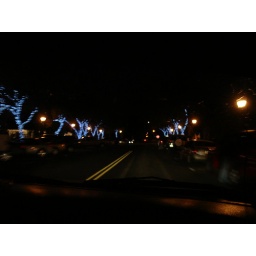
Blue lights wrapped around tree lined street